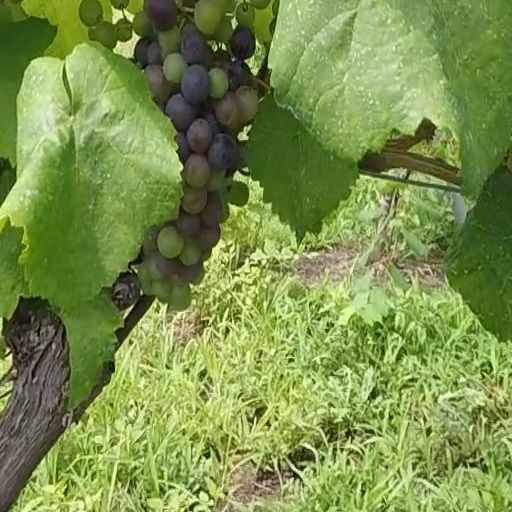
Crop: grape